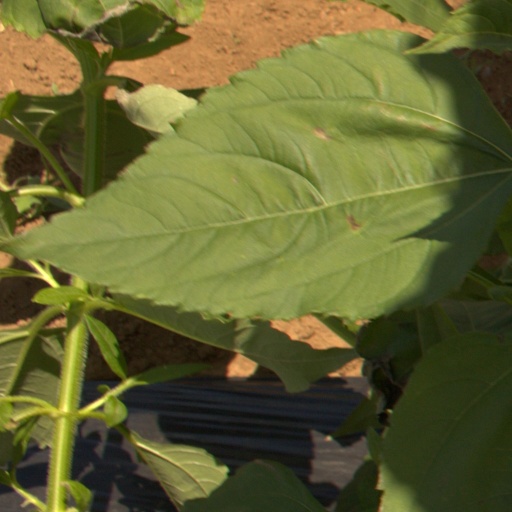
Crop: Jerusalem artichoke